Afon Tryweryn

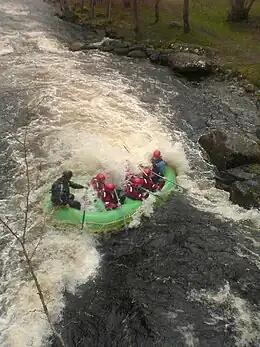
Afon Tryweryn rafters hitting the standing wave of a hydraulic jump.

Afon Tryweryn is a river in the north of Wales which starts at Llyn Tryweryn in the Snowdonia National Park and after joins the river Dee at Bala. One of the main tributaries of the Dee, it was dammed in 1965 to form Llyn Celyn. The Tryweryn flooding forcibly removed residents of the village of Capel Celyn despite popular and political opposition in Wales. The resulting graffiti "Cofiwch Dryweryn" ("Remember Tryweryn") near Llanrhystud became and remains a popular icon of Welsh feeling. Water is stored in Llyn Celyn in winter when flows are high, and released over the summer to maintain the flow in the Dee (water from the Dee is used as the water supply for large areas of north-east Wales, and for the Wirral and much of Liverpool in England).